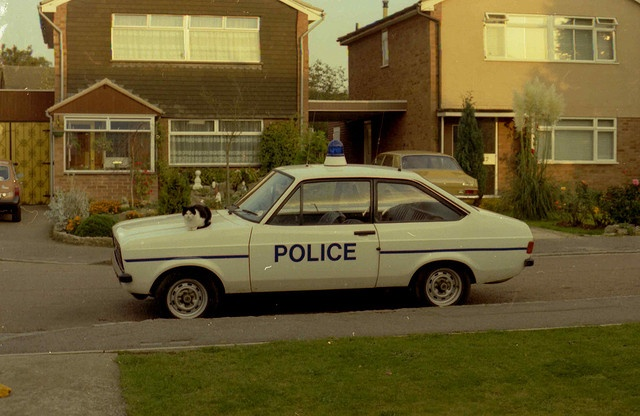
Cat sitting on a small police car in a residential neighborhood
Black and white cat on the hood of a police car parked on a street.
A police car sitting parked in front of two houses..
A police car is parked on the curb of a suburban neighborhood.
A street scene with a police car parked on the side of the road.